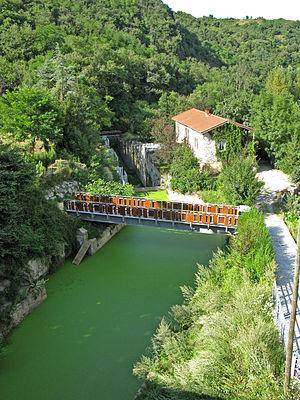
Canal de Givors, (Inscrit, 1995) This building is indexed in the Base Mérimée, a database of architectural heritage maintained by the French Ministry of Culture,
Tartaras est une commune française située dans le département de la Loire en région Auvergne-Rhône-Alpes.
Le canal de Givors était un canal reliant Givors à Rive-de-Gier puis à la Grand-Croix. Construit de 1760 à 1780, il est ouvert le 6 décembre 1780. Le but de ses promoteurs était de fournir une alternative au transport terrestre.
Cet article recense les monuments historiques de la Loire, en France.